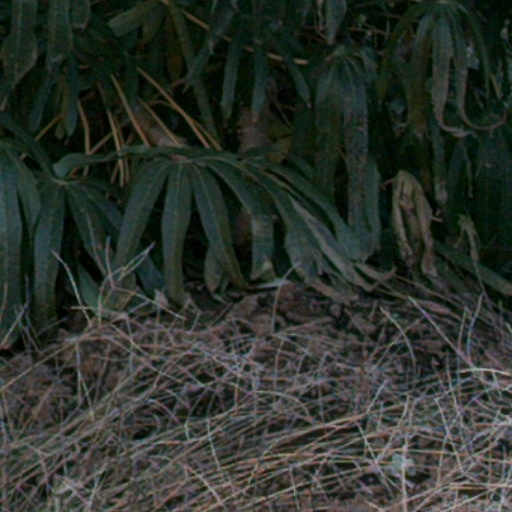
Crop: cassava